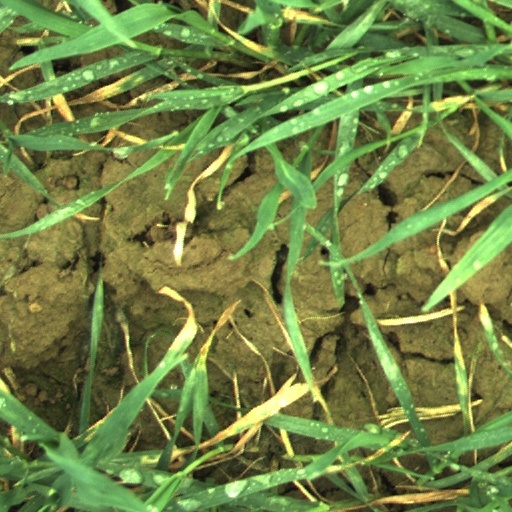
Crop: wheat